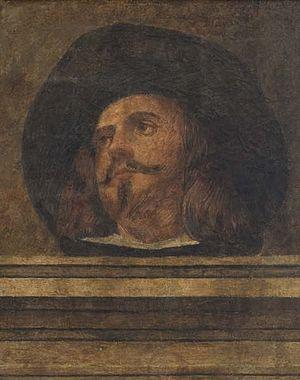
Nicolás de Villacis y Arias, est un peintre espagnol, classé parmi les disciples de Diego Velázquez et l'un des principaux représentants de la peinture baroque de Murcie, bien que peu d’œuvres de sa main soient conservées. C'est Antonio Palomino qui nous informe sur sa relation avec Velázquez, qui n'est pas documentée par ailleurs, et qui conclut sa biographie par « Ce grand artiste brilla jusque dans les années 1690, année de sa mort, alors qu'il n'était pas très âgé. Aujourd'hui, se trouvent dans les mains d'une femme, sa fille, différentes lettres qu'il écrivit à son maître don Diego Vélasquez Diego Velázquez, lui demandant de l'employer au service du roi et le faire peintre de Sa Majesté, ce qu'il n'accepta jamais, pour ne pas abandonner le calme que lui offrait les revenus que lui dispensaient son honorable patrimoine ».